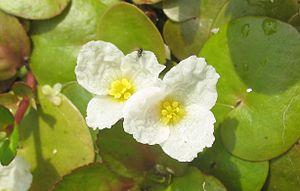
Hydrocharis est un genre de plantes aquatiques de la famille des Hydrocharitaceae.